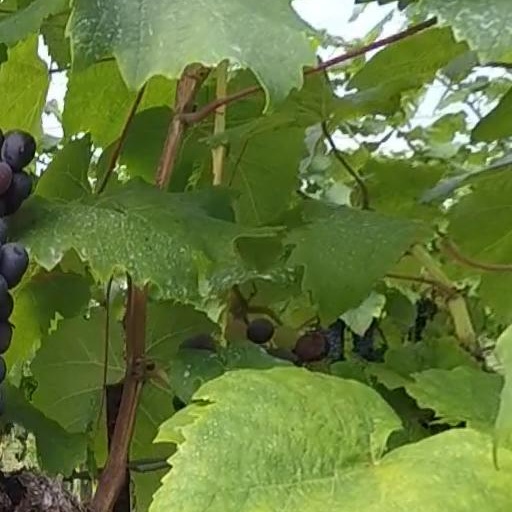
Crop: grape